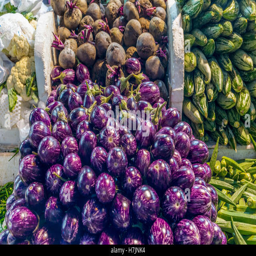
vegetables in a wet market